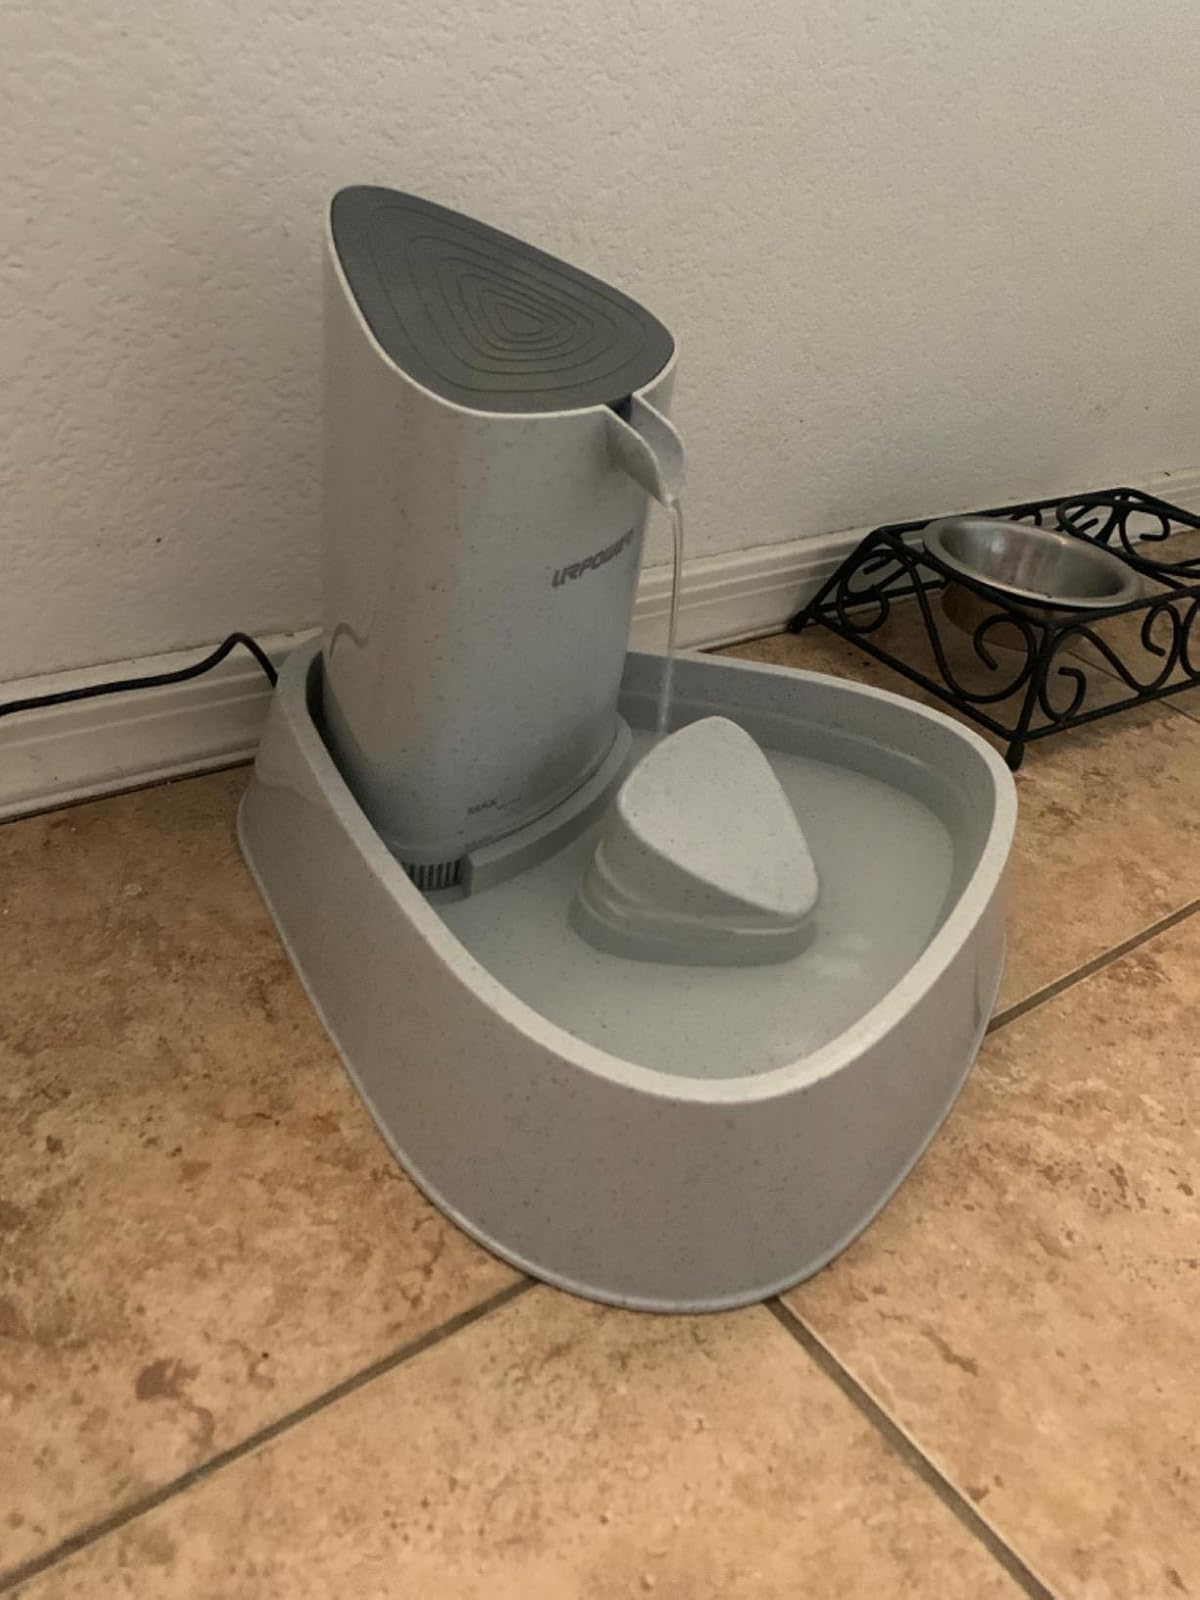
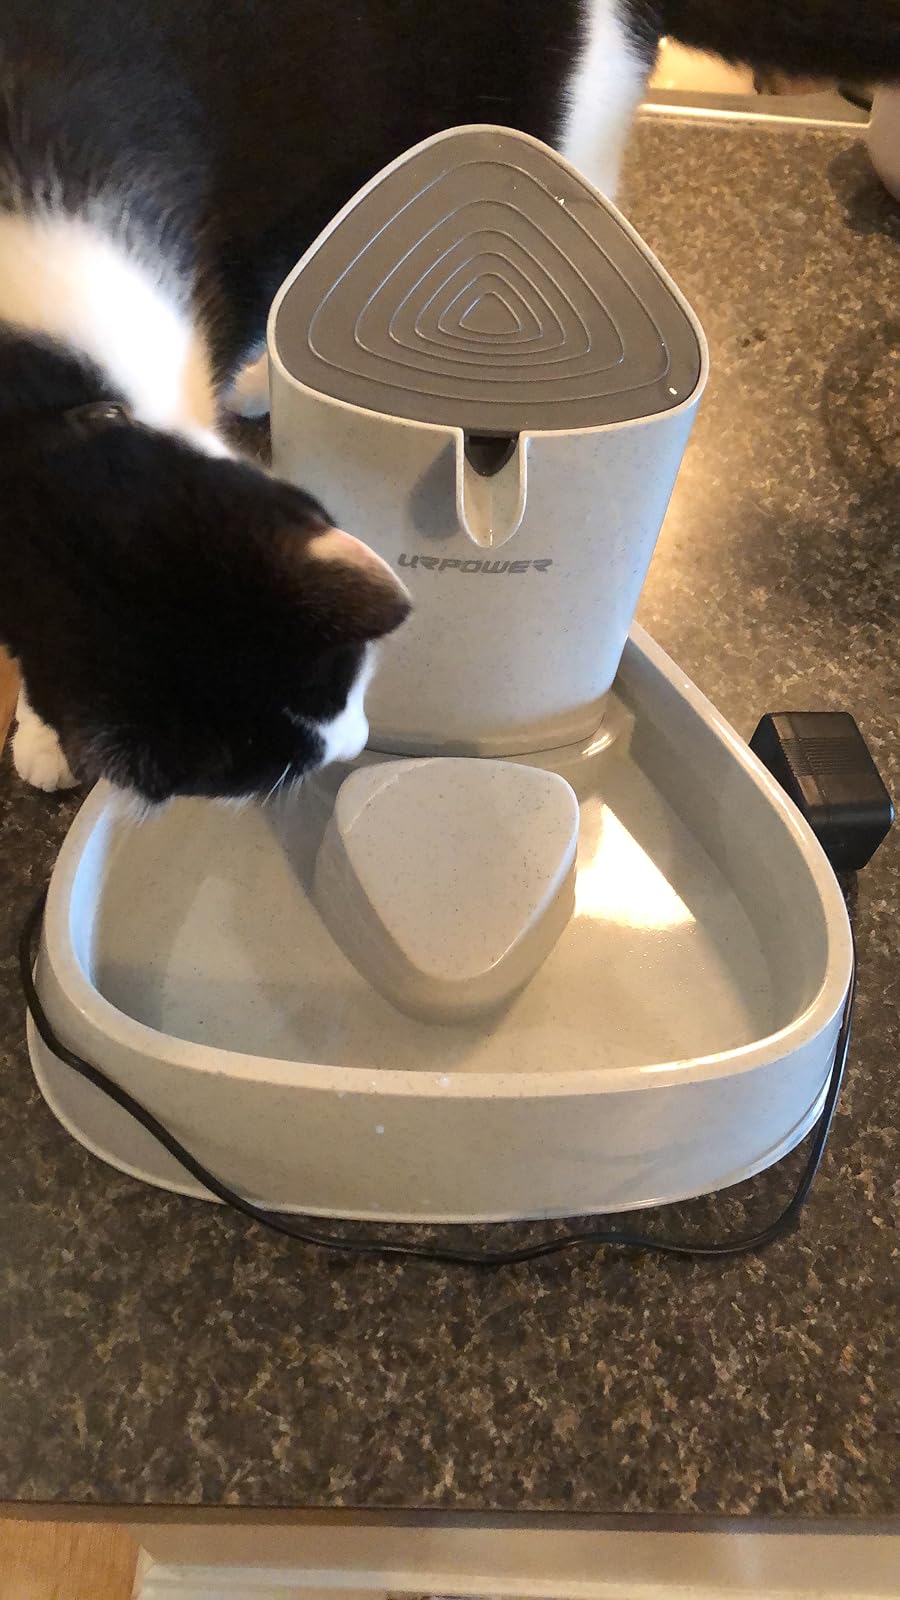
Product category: items_bowl
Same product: yes